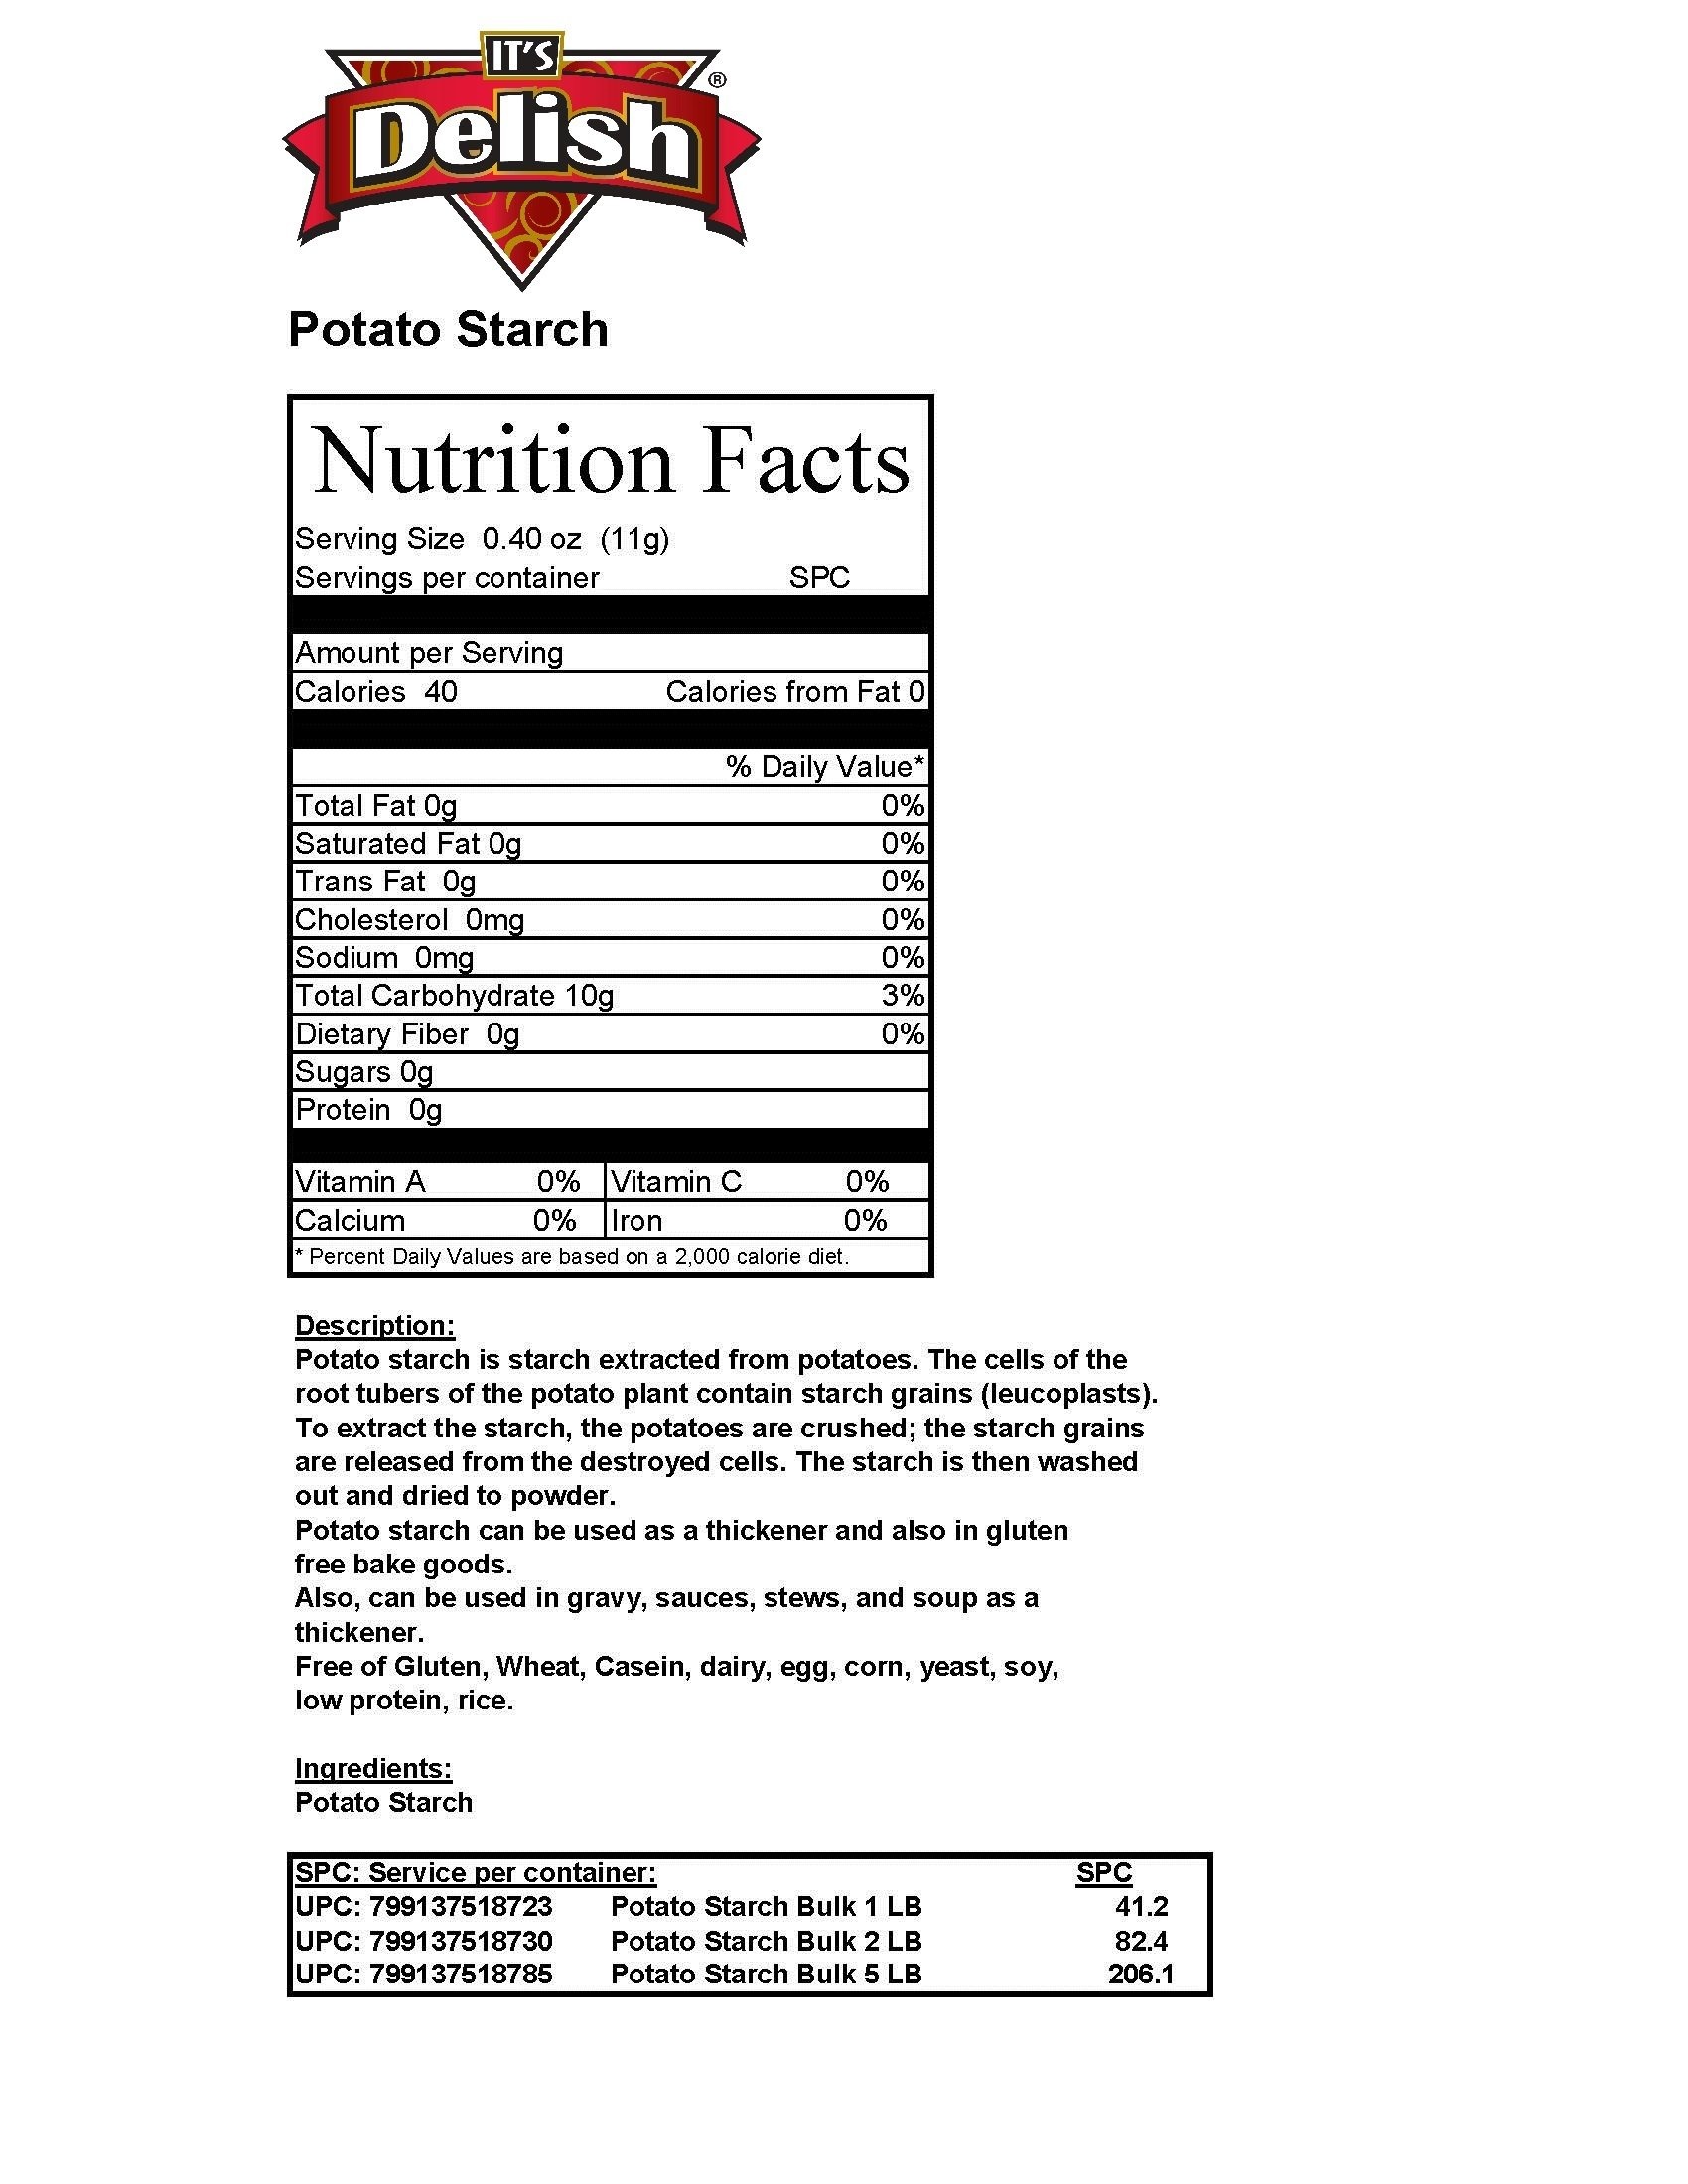
Item Name: Potato Starch by Its Delish, 2 lbs
Bullet Point 1: Highest quality potato starch
Bullet Point 2: Two Pounds bulk bag Its Delish brand
Bullet Point 3: Bulk value pack
Bullet Point 4: Great for any purpose use
Bullet Point 5: Certified Kosher OU Packaged in the USA
Product Description: Its Delish high quality potato starch. <p></p>It's Delish was established in 1992 and is located in North Hollywood, California. It's Delish is a food manufacturer and distributor who produces over 500 gourmet food products including licorice, sour belts, taffies, caramels, Jordan almonds, chocolates, nuts, fruits, trail mixes, spices, and the spice blends. It's Delish also produces organics and all natural products. We give you the opportunity to order from the factory direct!<p></p>It’s Delish! prides itself on the four pillars that are at the foundation of everything we do.<p></p>Innovation Quality Value Service
Value: 16.0
Unit: Ounce

Price: 18.99